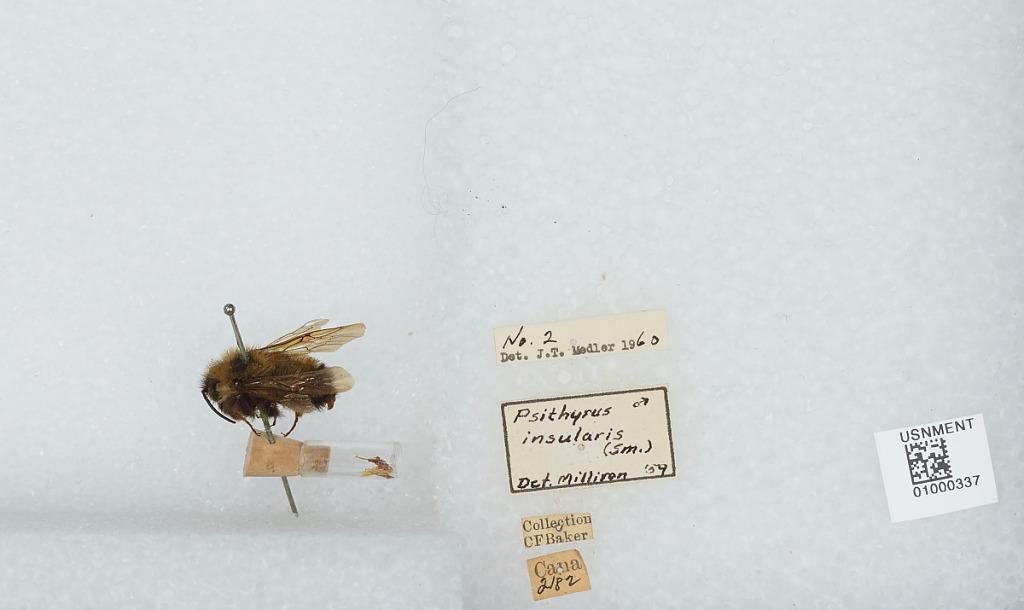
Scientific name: Bombus (Psithyrus) insularis (Smith)
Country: Canada
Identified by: Milliron